Eden Park Station No. 7

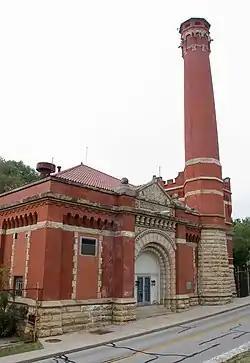
Eastern front of the station

The Eden Park Station No. 7 is a historic structure located in Eden Park in Cincinnati, Ohio, United States. Constructed in the late nineteenth century as a significant part of the city water supply system, it was used for its original purpose for only a few decades. As a work of architect Samuel Hannaford, it has been named a historic site.